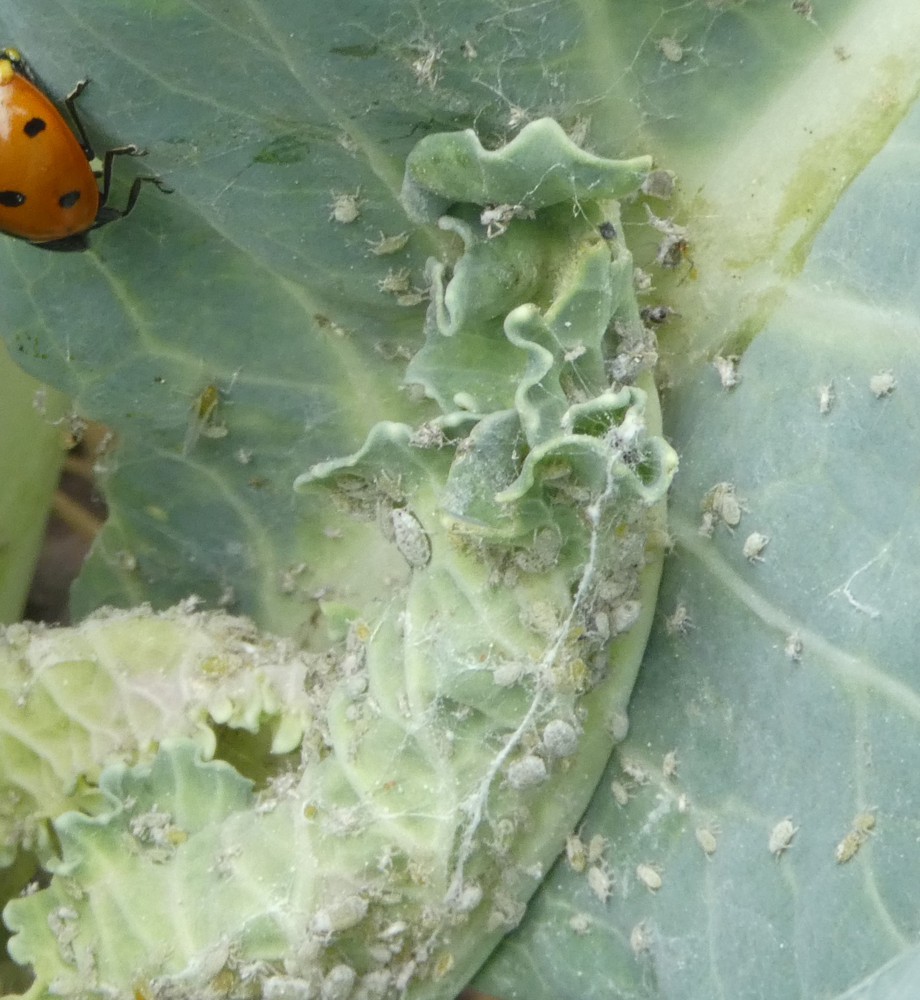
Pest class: cabbage_aphid